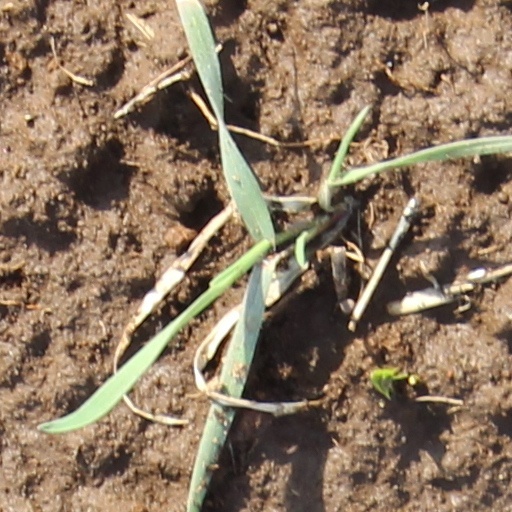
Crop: wheat